Focke-Achgelis Fa 330

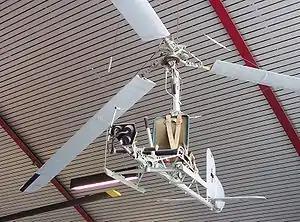
An Fa 330 on display at the Hubschraubermuseum

The Focke-Achgelis Fa 330 "Bachstelze" is a type of rotary-wing kite, known as a rotor kite. They were towed behind German Type IXD2 U-boats during World War II to allow a lookout to see further. About 200 were built by Weser Flugzeugbau.